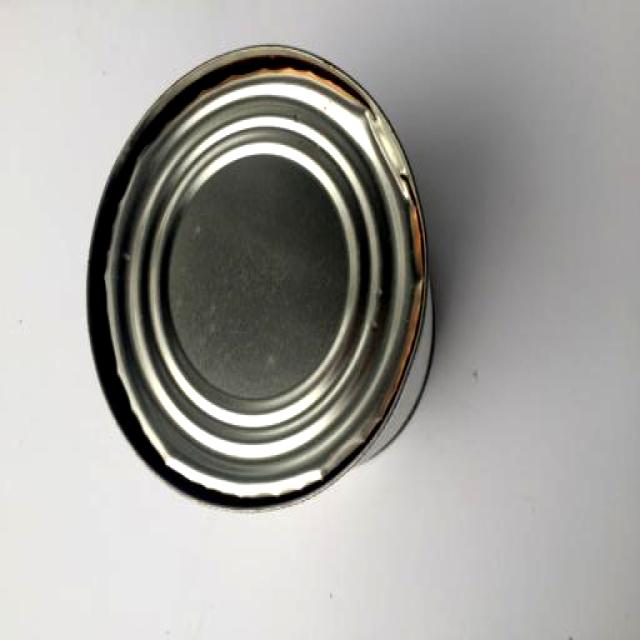
Label: Metal